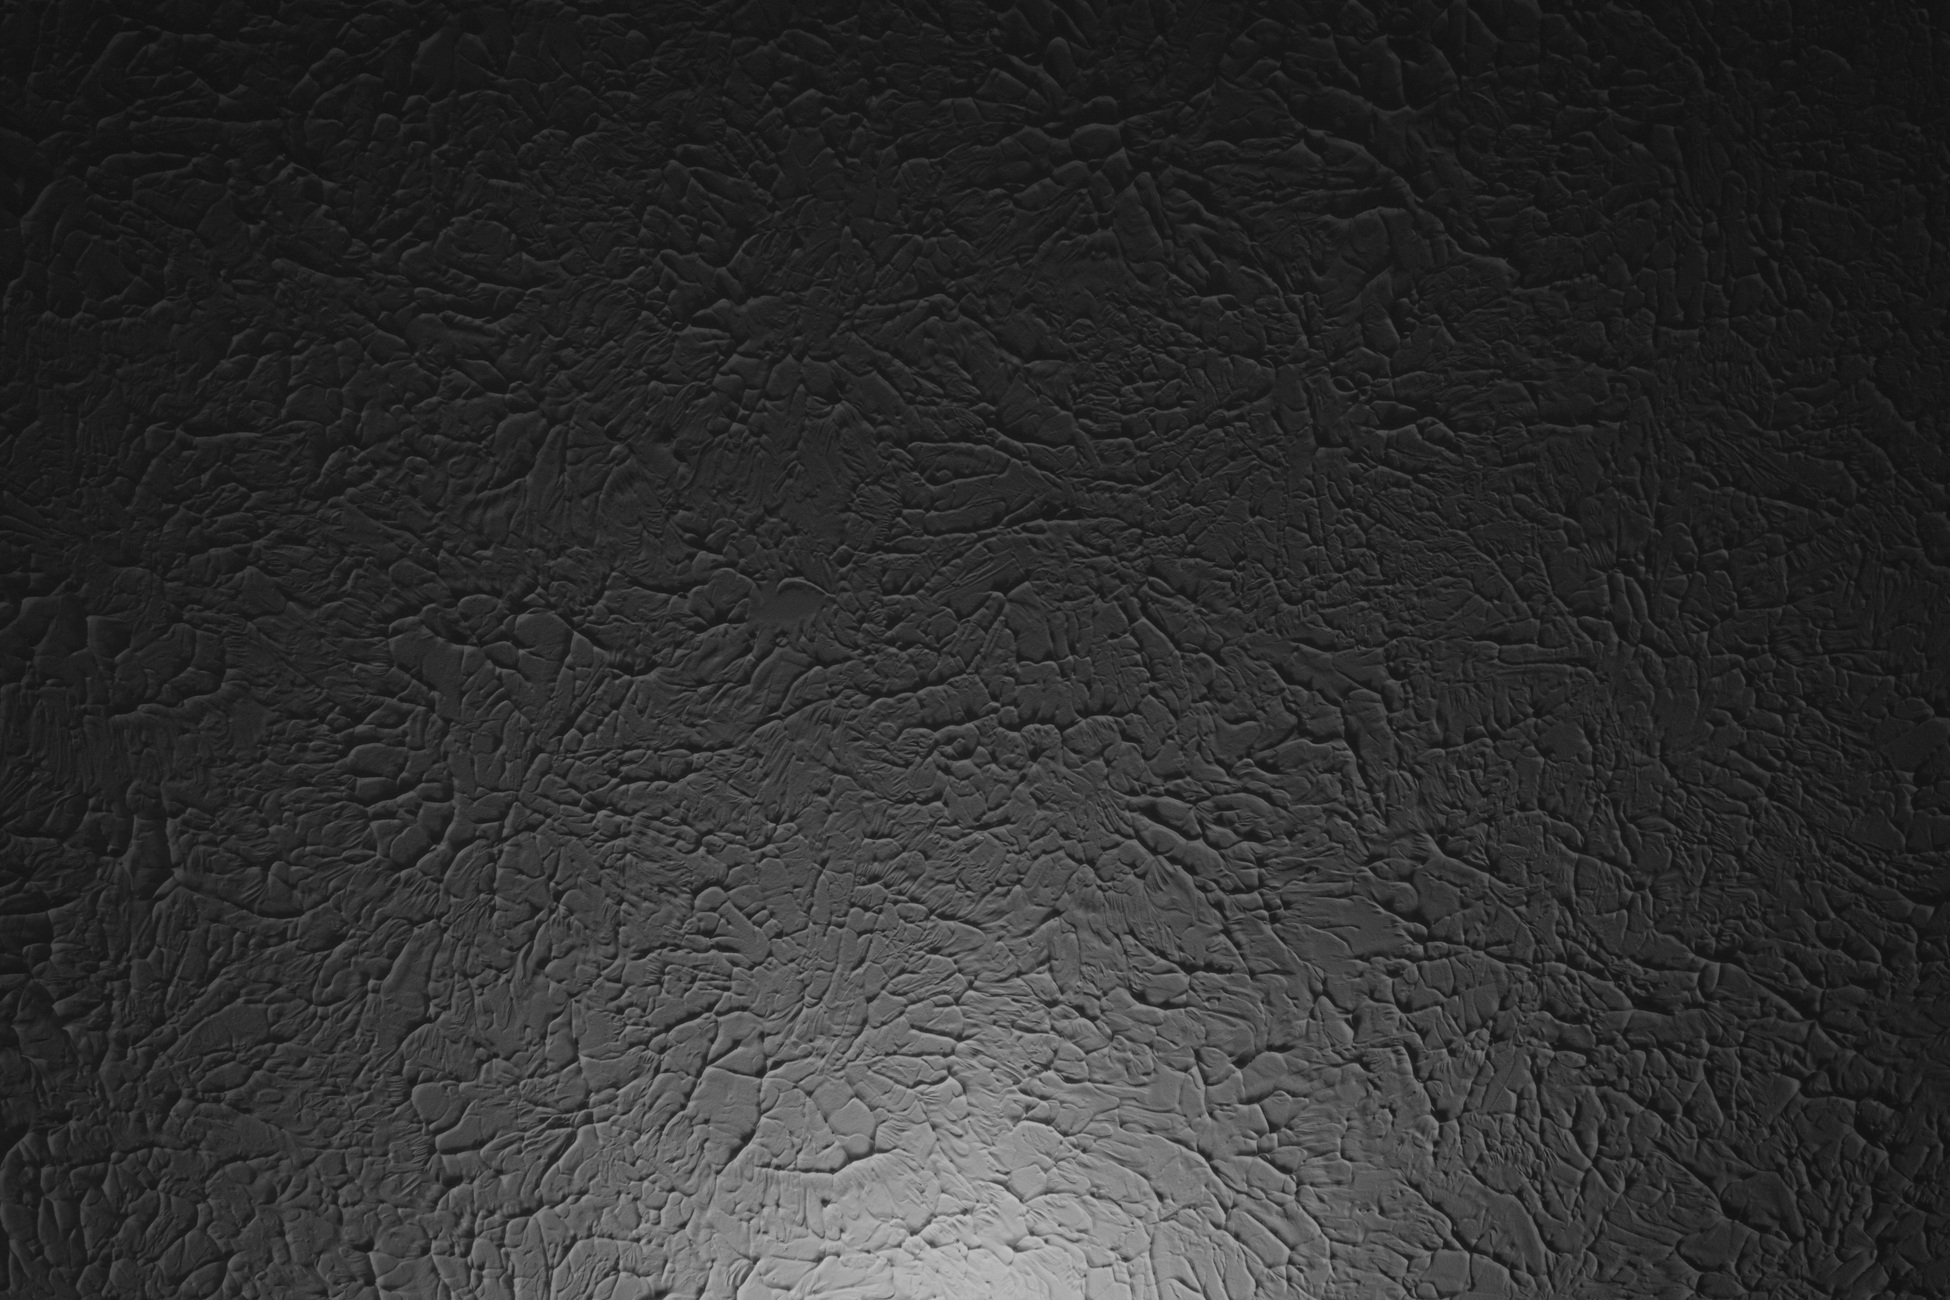
black and white, house, texture, floor, interior, home, wall, asphalt, ceiling, line, darkness, black, monochrome, decor, material, circle, surface, white wall, design, decorative, symmetry, wallpaper, flooring, monochrome photography, computer wallpaper